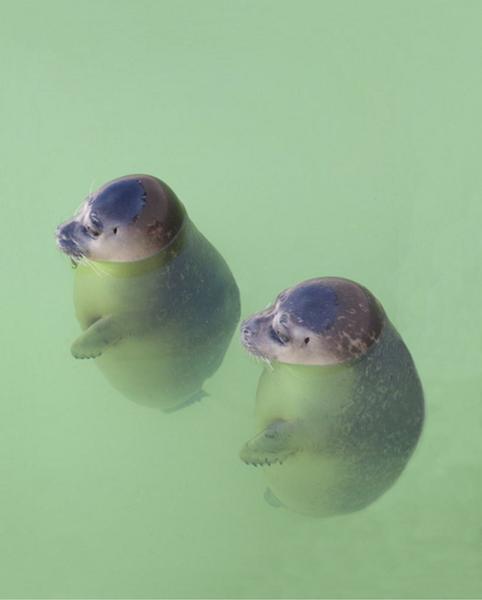
回答: 「いつもの洗剤の箱と違くね?」「ゼラチンって書いてるね」